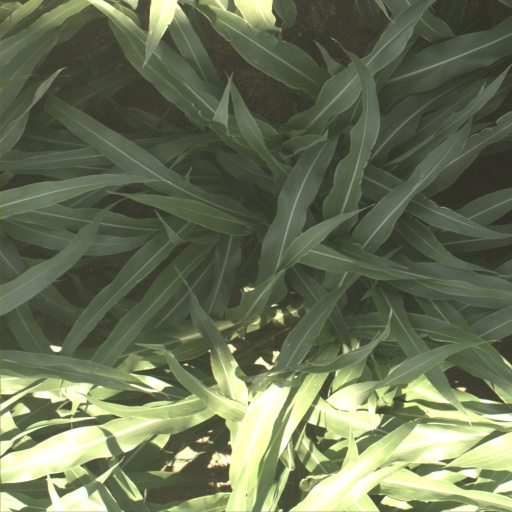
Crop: sorghum